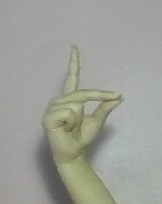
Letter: ta